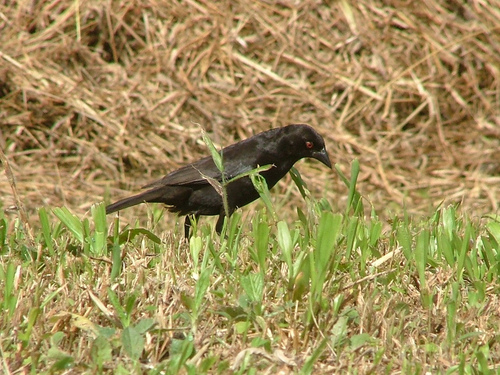
a small sized bird with black feathers and red eyes
this bird has a black crown, a black back, and black thighs
this is a black bird with black feet and beak and a red eye.
this black bird has a beak that comes a sharp point and red eyes.
this bird has a short beak, red eyes and black feathersa small black bird that is black all over and has orange colored eyes.
a thin all black bird with red eyes and a pointy black bill.
this bird has red eye, black eye ring and is covered in black feathers throughout its body.
this blackish brown bird has a short, but very thick bill.
the bird has a red eyering and a long black outer rectrice.
Species: Bronzed Cowbird